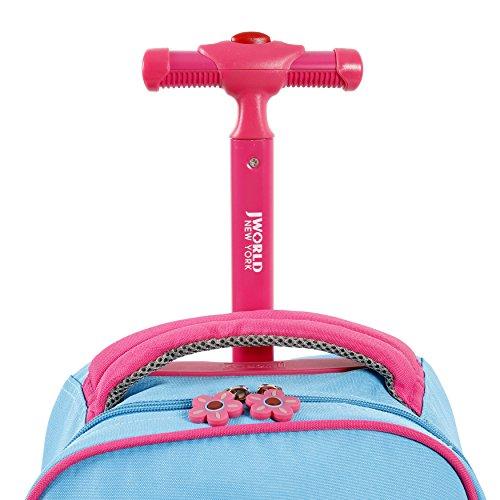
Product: J World New York Kids' Sparkle Rolling Backpack, Sky Blue
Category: Clothing, Shoes & Jewelry | Luggage & Travel Gear | Backpacks | Kids' Backpacks
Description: Front pocket organizer with pencil holder, key fob, and zippered pockets.
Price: $70.00